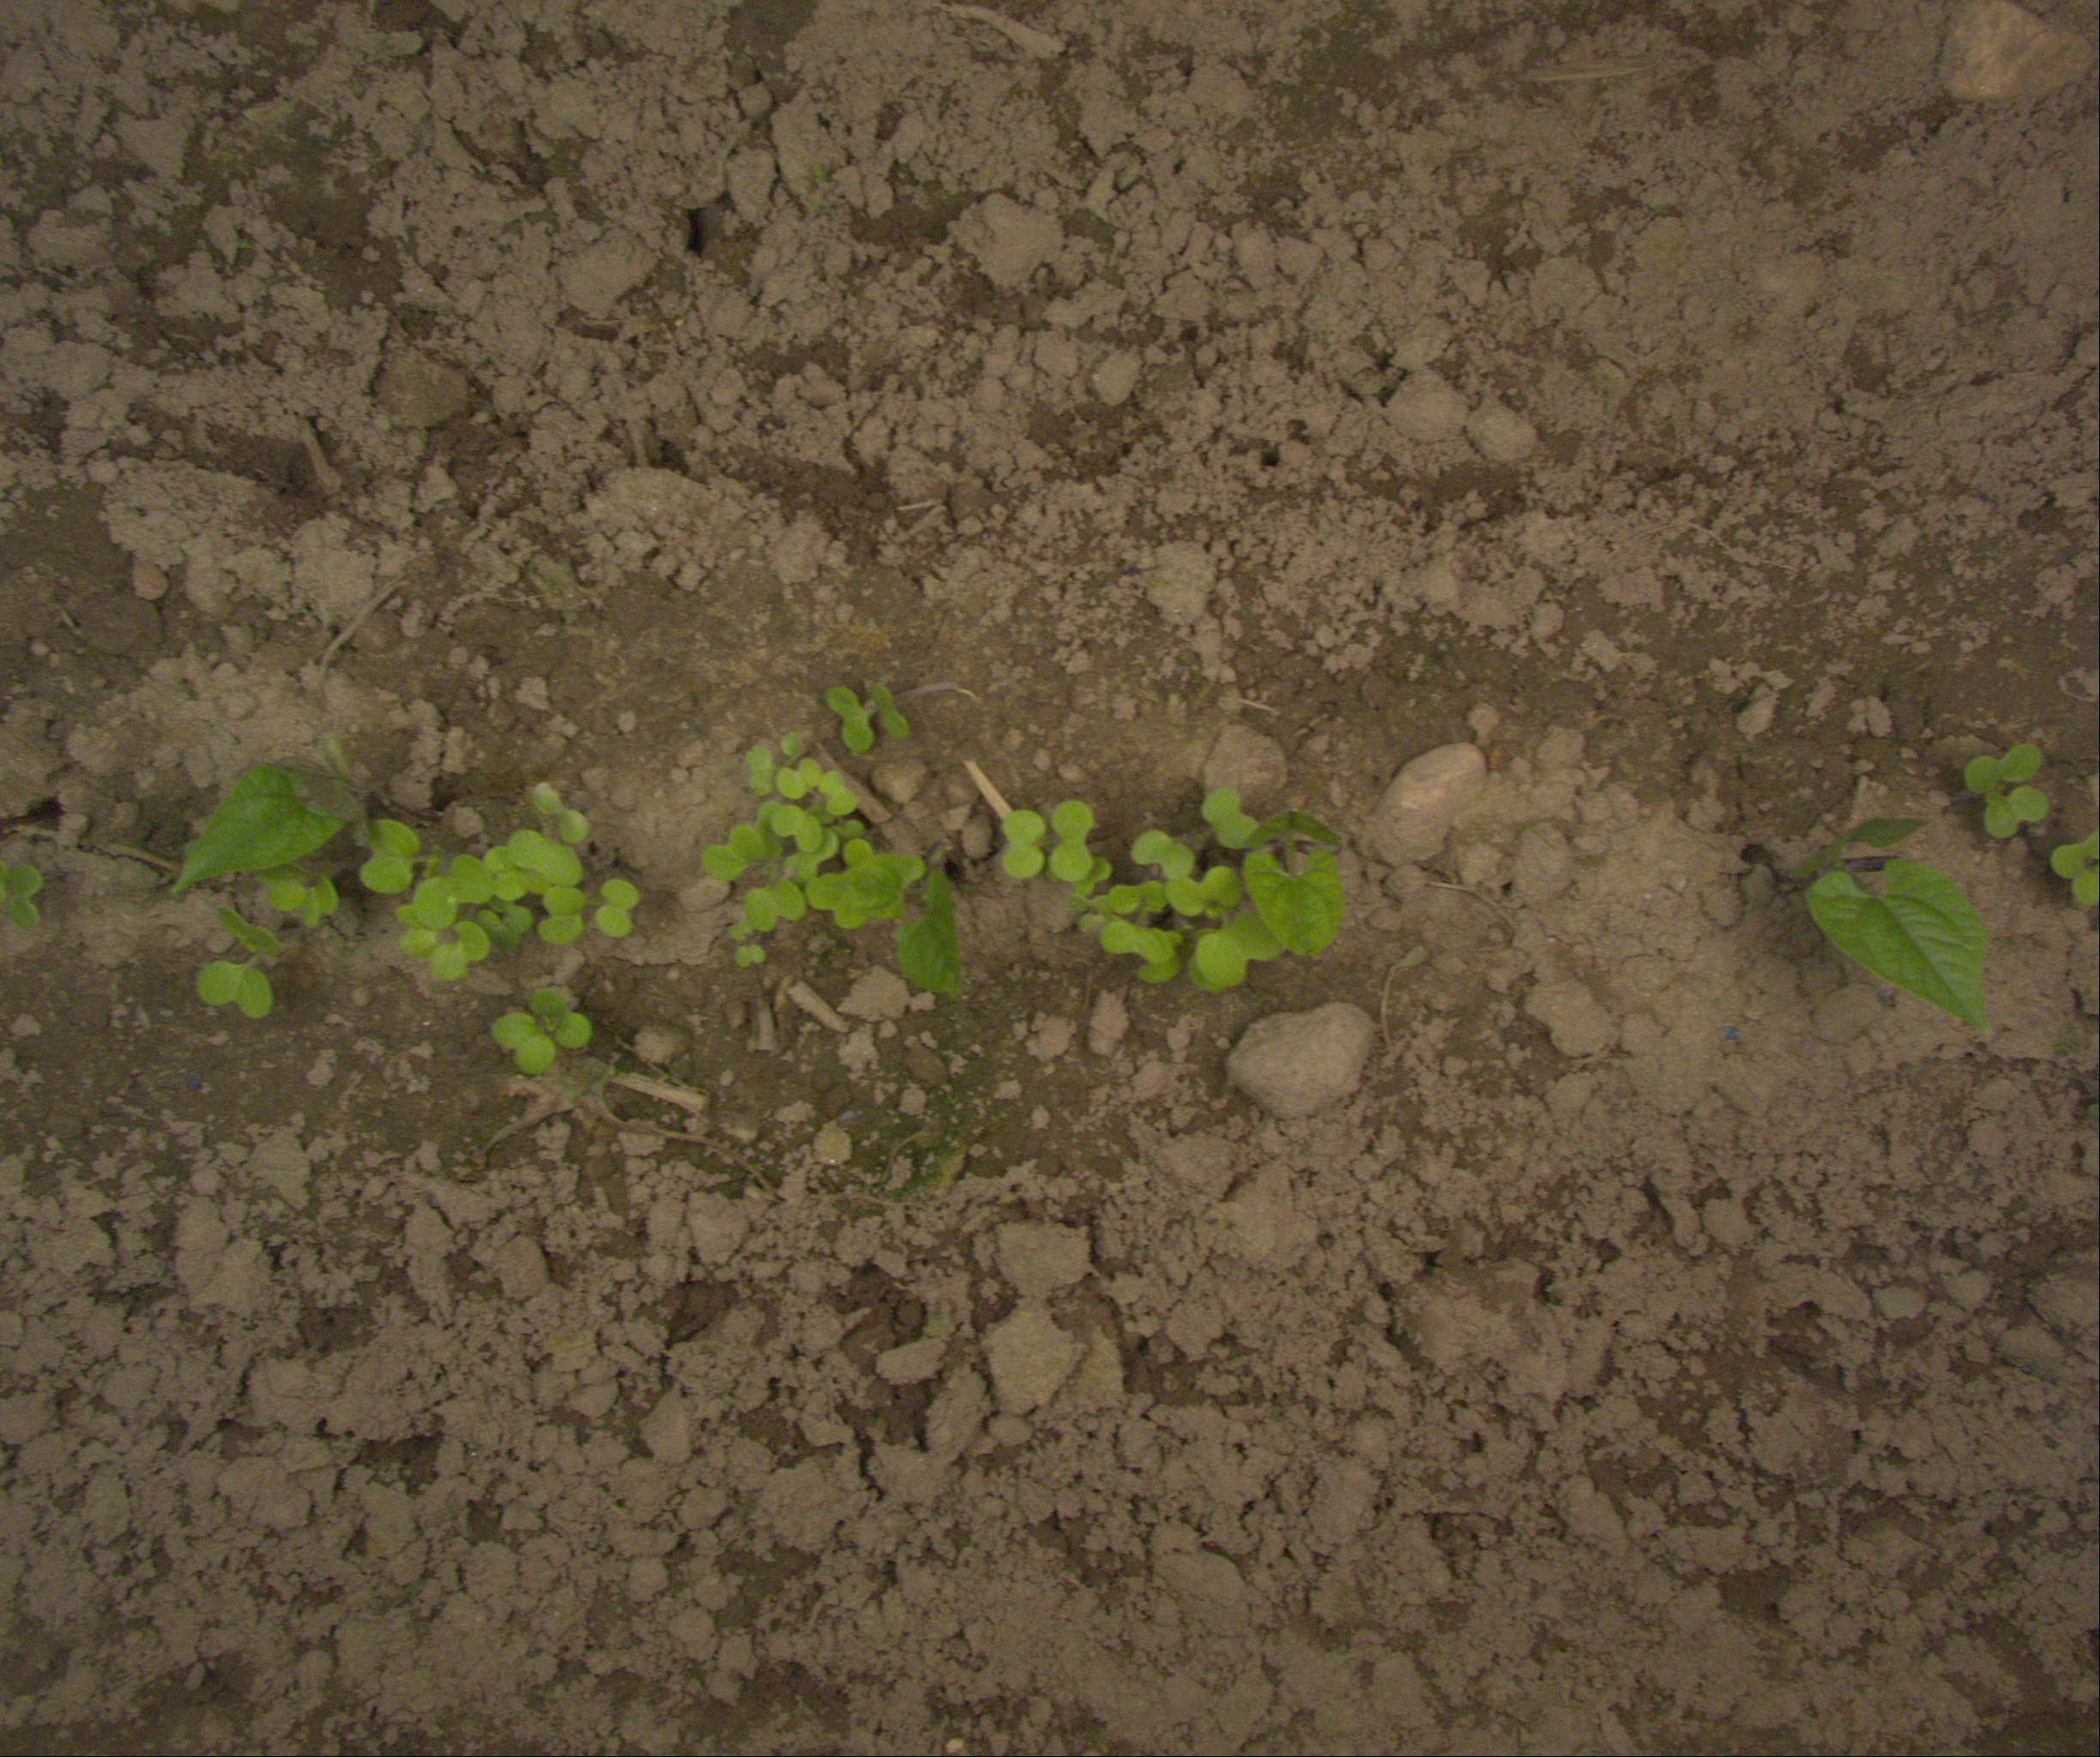
Crop: bean
Objects: bean, bean, bean, bean, stem_bean, stem_bean, stem_bean, stem_bean